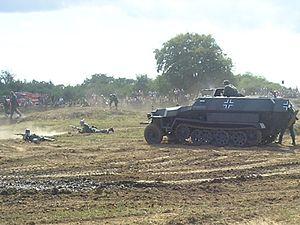
La reconstitution historique est une pratique qui consiste à recréer certains aspects d'un événement passé, d'une période historique ou d'un mode de vie précis, en s'appuyant sur des éléments matériels reproduisant celui de la période concernée. Cette activité peut ressembler, par exemple, à la reconstitution d'une célèbre bataille ou bien de la vie quotidienne d'une époque passée.